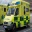
Label: ambulance